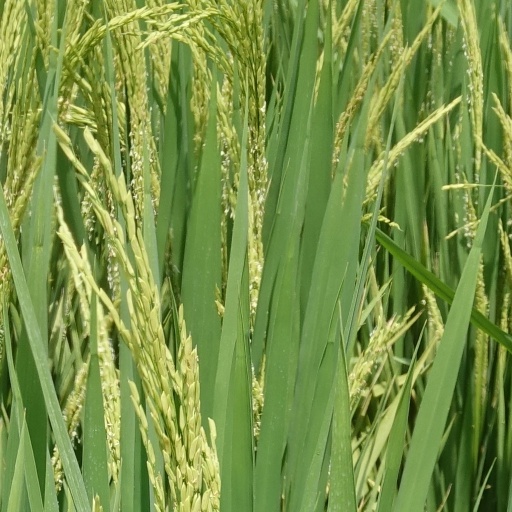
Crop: rice